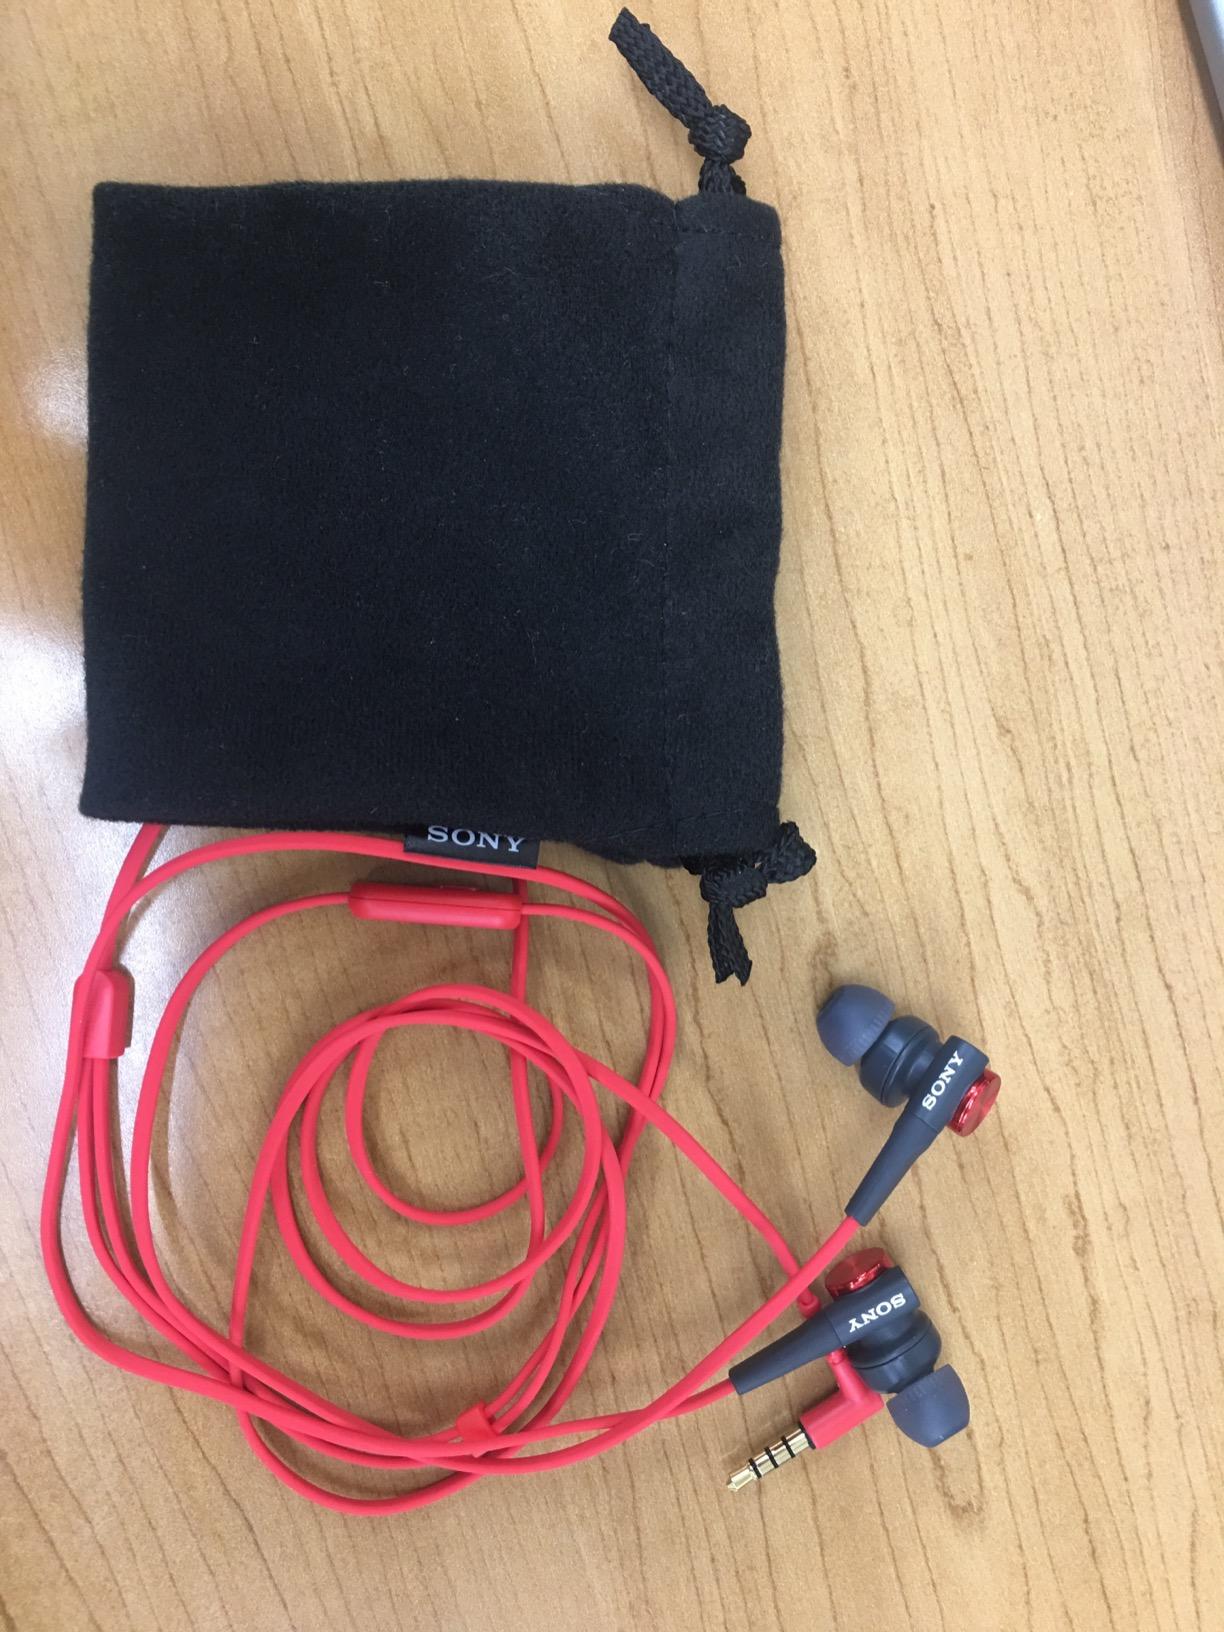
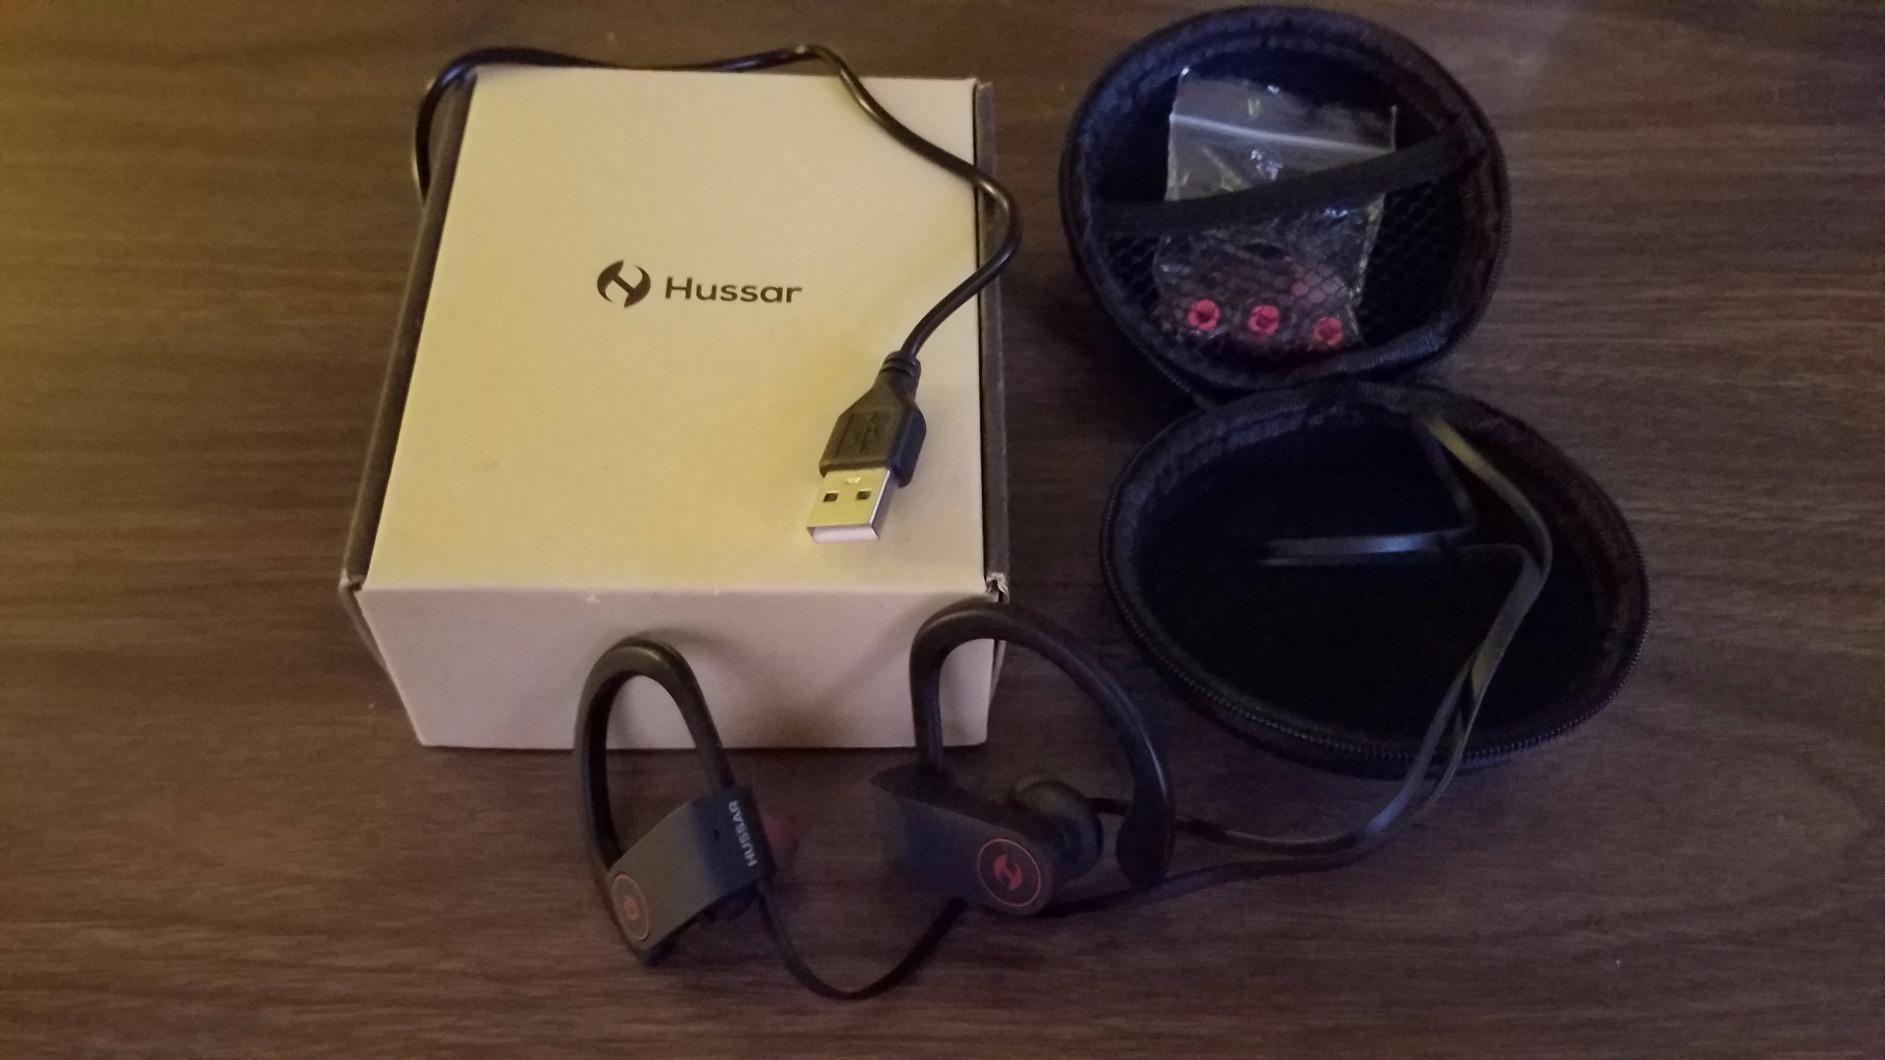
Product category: headphones
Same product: no